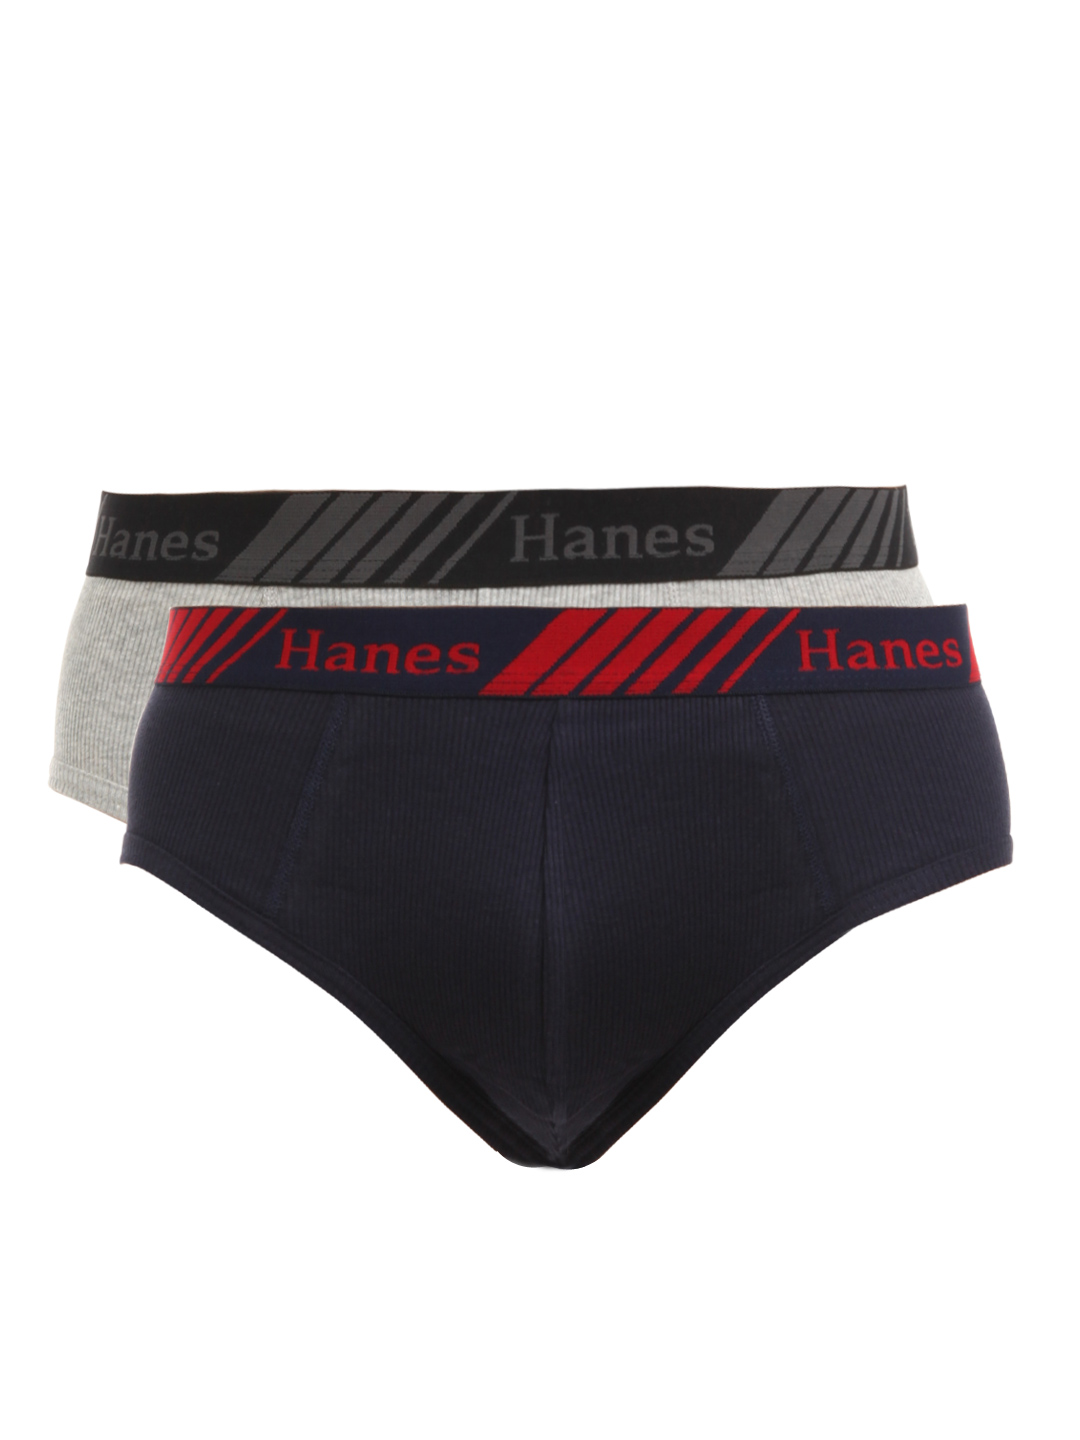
Hanes Men Pack of Two Premium Bikini Briefs
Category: Apparel / Innerwear / Briefs
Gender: Men
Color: Navy Blue
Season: Summer 2016
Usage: Casual